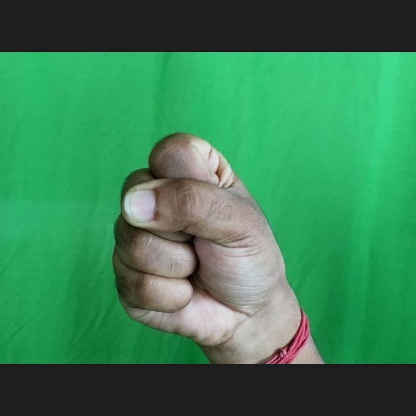
Mudra: Mushti